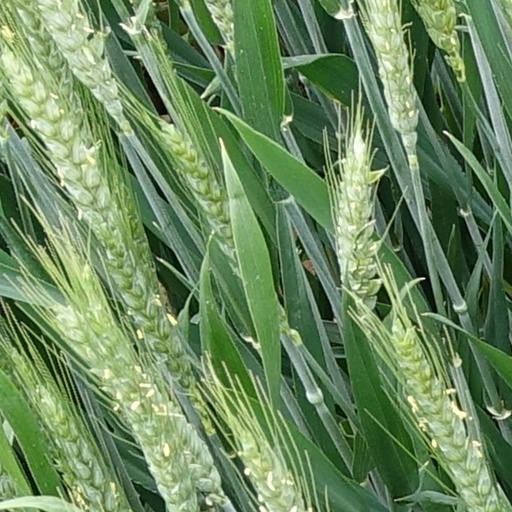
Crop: wheat